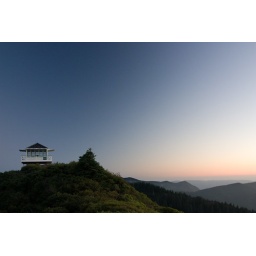
[Tour] The sun had dropped into the clouds over the Pacific, and I turned back to the tower and the darkening sky.